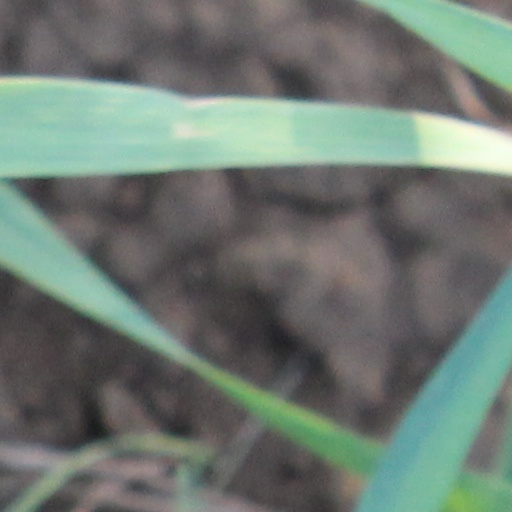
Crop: wheat